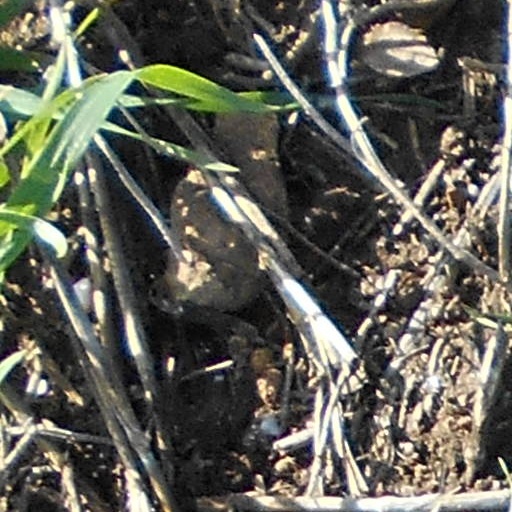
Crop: wheat